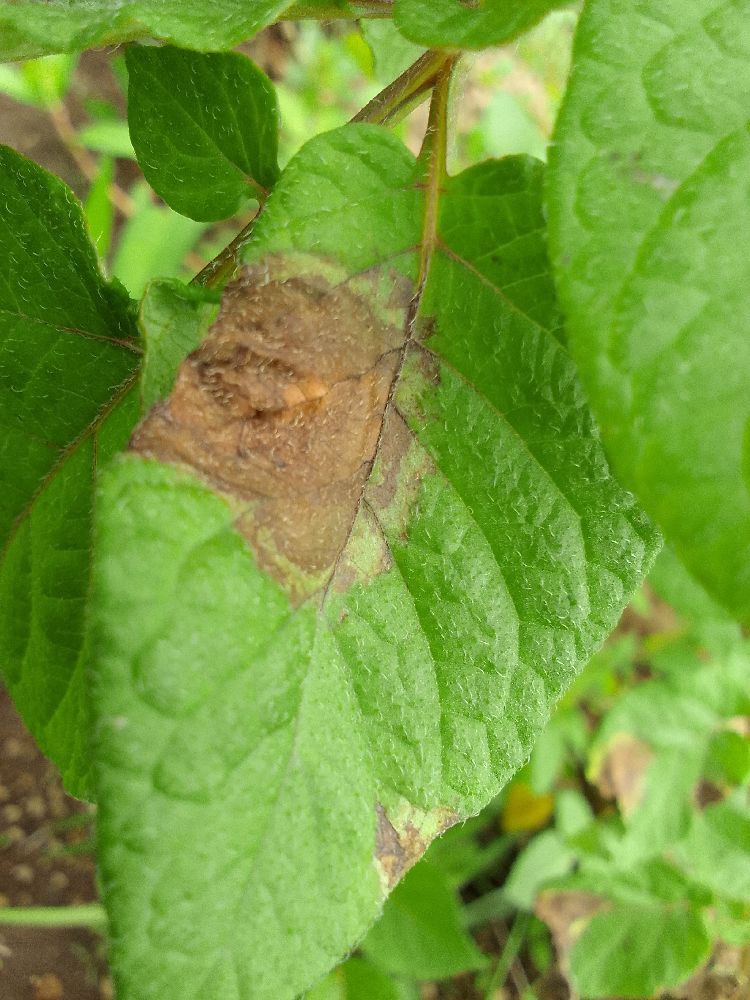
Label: Late blight